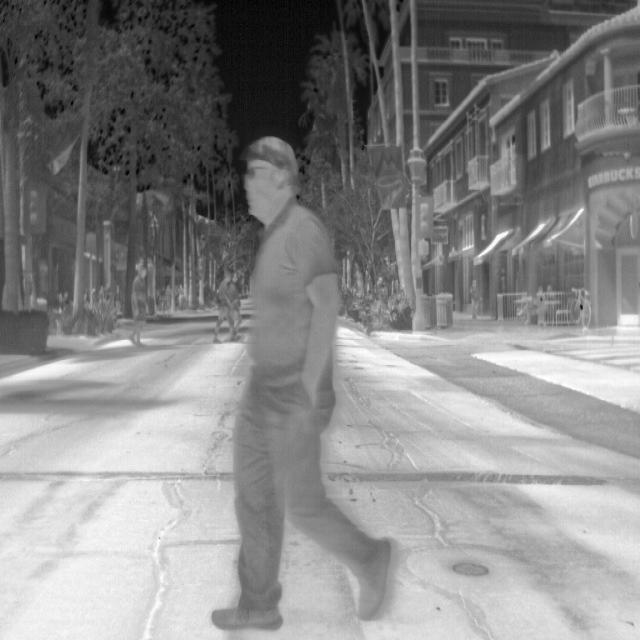
Detected objects:
label: person
label: person
label: person
label: person
label: person
label: person